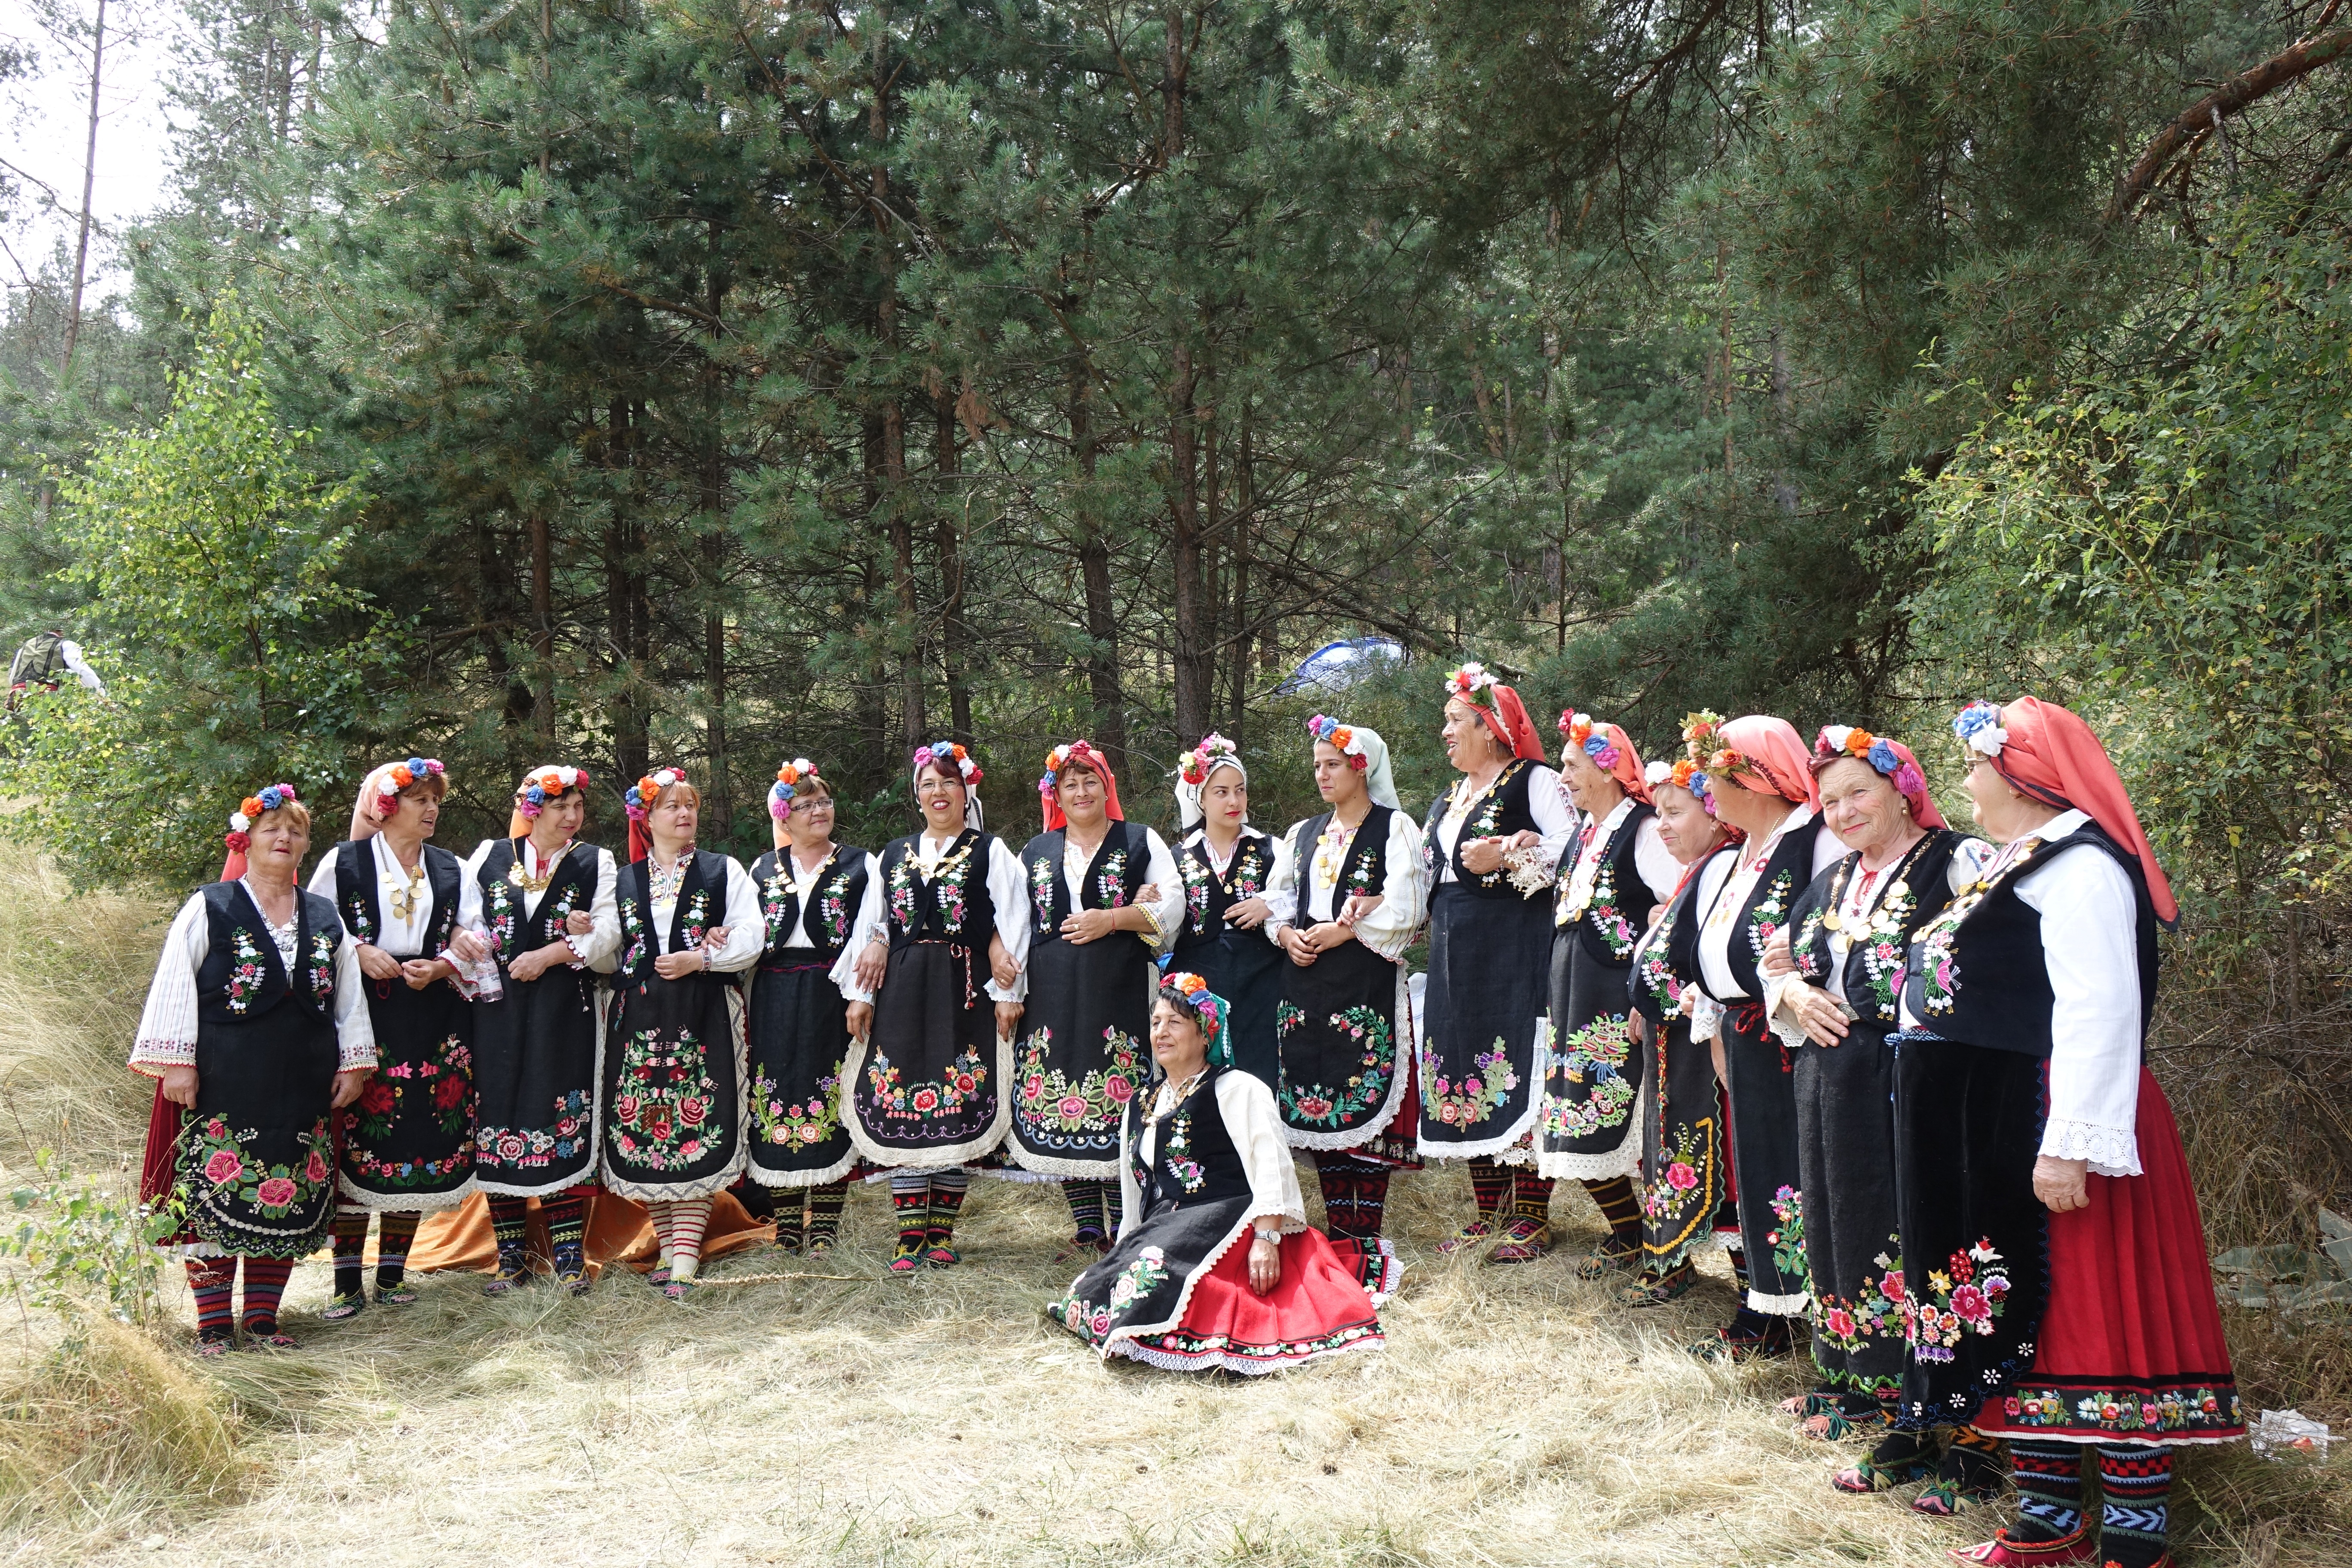
people, musician, ethnic, festival, team, culture, tradition, traditional, folklore, folk, fest, bulgarian, ethno, social group, musical ensemble, koprivshtitsa